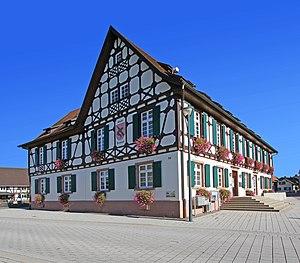
Hotel de ville de Rheinau (Baden) à Freistett.